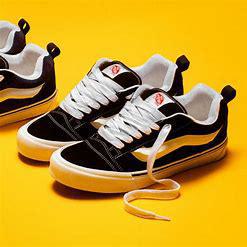
Brand: Vans
Model: Skate Skate